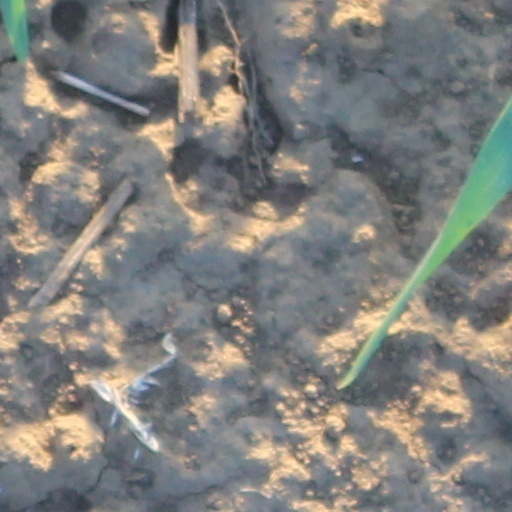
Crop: wheat